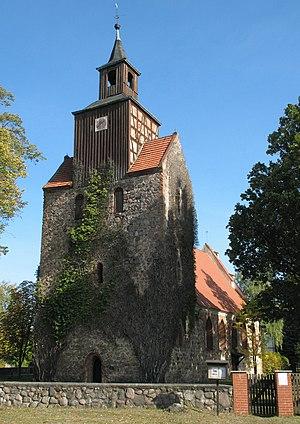
Löwenberger Land est une commune de Brandebourg, située dans l'arrondissement de Haute-Havel.